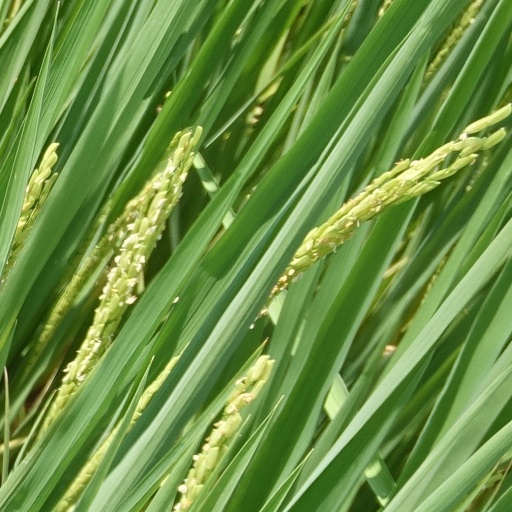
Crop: rice